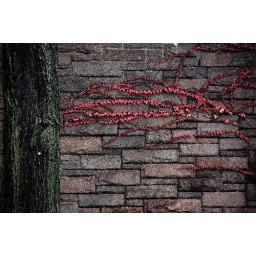
Red leaves cling to a wall near I-395 in downtown Washington, D.C. and across the street from the Jefferson Memorial.